John William Potter

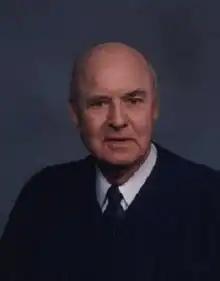

John William Potter (October 25, 1918 – October 3, 2013) was a United States district judge of the United States District Court for the Northern District of Ohio.